John Rustad

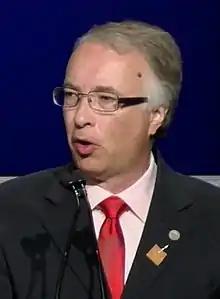
Rustad in 2016

John Rustad (born August 18, 1963) is a Canadian politician who has served as the leader of the Opposition in British Columbia since 2024 and as the leader of the Conservative Party of British Columbia since 2023. He has served as the member of the Legislative Assembly of British Columbia for Nechako Lakes since 2009. A former BC Liberal before his expulsion from caucus in 2022, he was first elected to the Legislative Assembly in 2005, representing Prince George–Omineca. He served in Premier Christy Clark's cabinet as Minister of Aboriginal Relations and Reconciliation, and Minister of Forests, Lands and Natural Resource Operations.